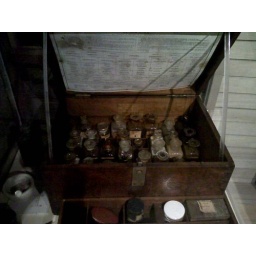
For field use by physicians; all bottle contents are still intact